Doria Tillier

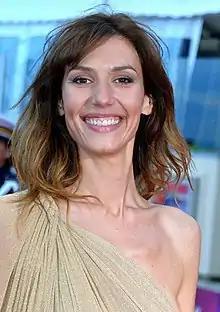
Tillier at the 2019 Cabourg Film Festival

She was born to a mathematician father and a mother who restores paintings, and she was a student in one of the oldest and most prestigious French high schools, Lycée Condorcet, in Paris. After she graduated, she worked as a waitress.